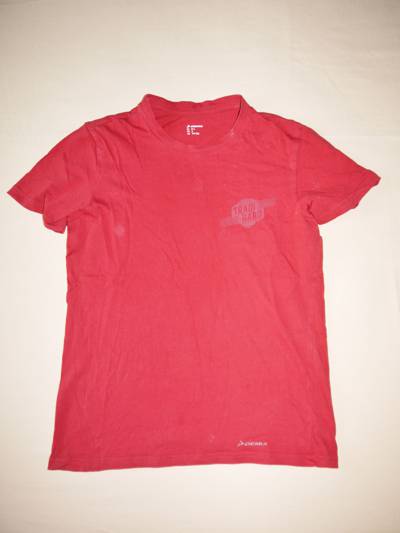
Waste category: clothes